Kusum Sarovar

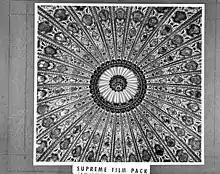
The ceiling of King Surajmal’s cenotaph, 1949

Kusum Sarovar ghat is 450 feet long and 60 feet deep tank. The "ghats" (banks) of pond has Rajasthani structure. On all four sides of the Kusum Sarovar, there is a series of steps that lead upward to the historical building made by King Jawahar Singh. The arcade walls that surround the pond boast a depth of around 60 m. Filled with emerald green water, the pond is bordered on all sides by forest containing variety of flowers.